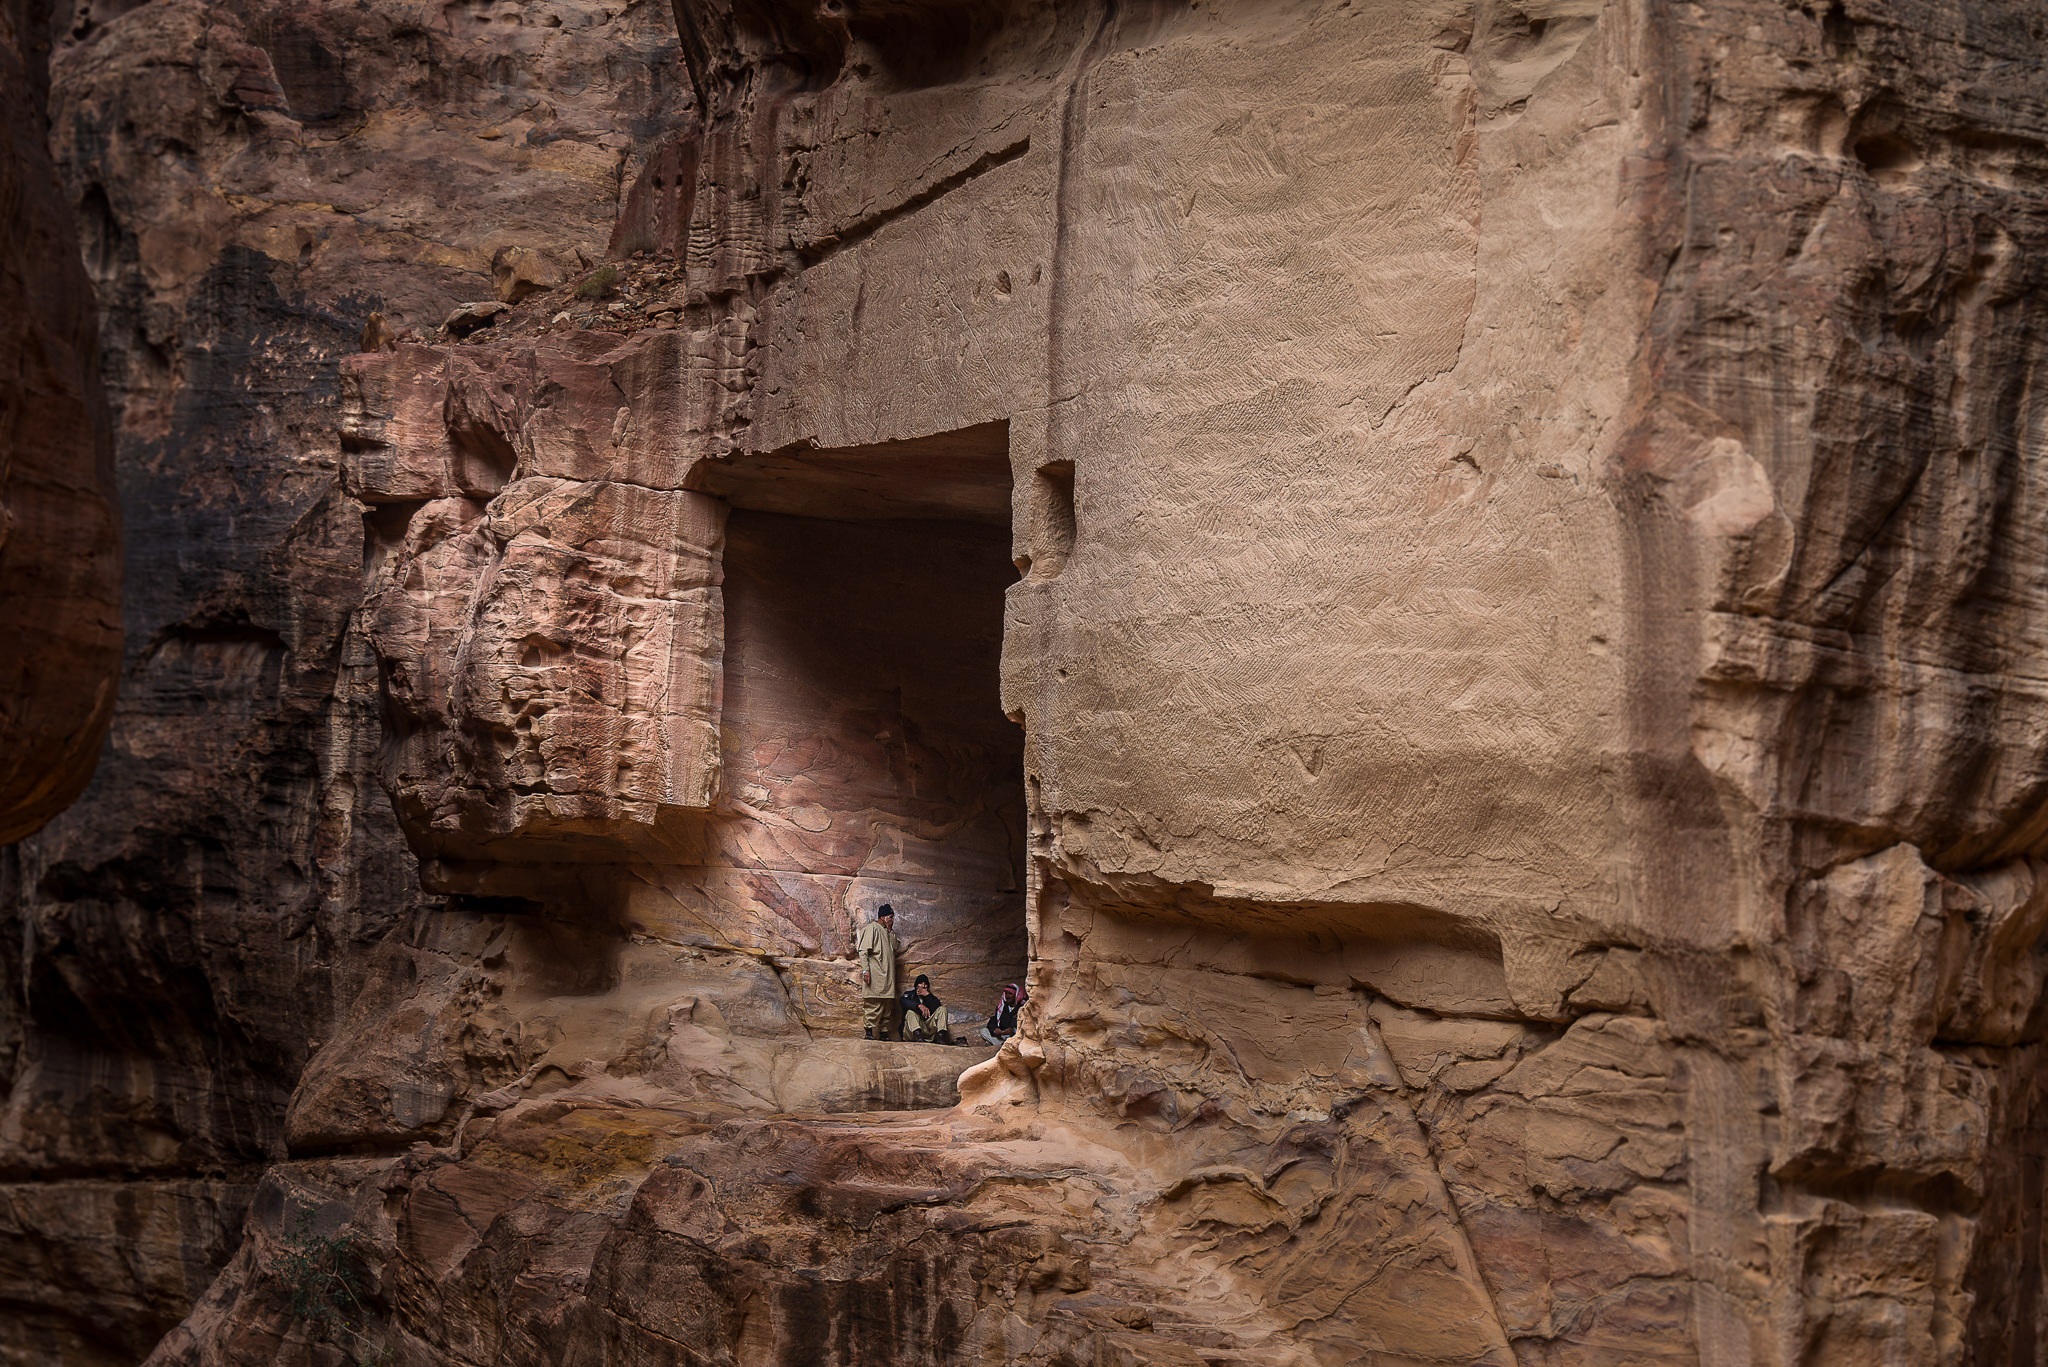
rock, mountain, wall, stone, formation, arch, cave, terrain, jordan, geology, temple, ruins, tomb, wadi, petra, landform, ancient history, geographical feature